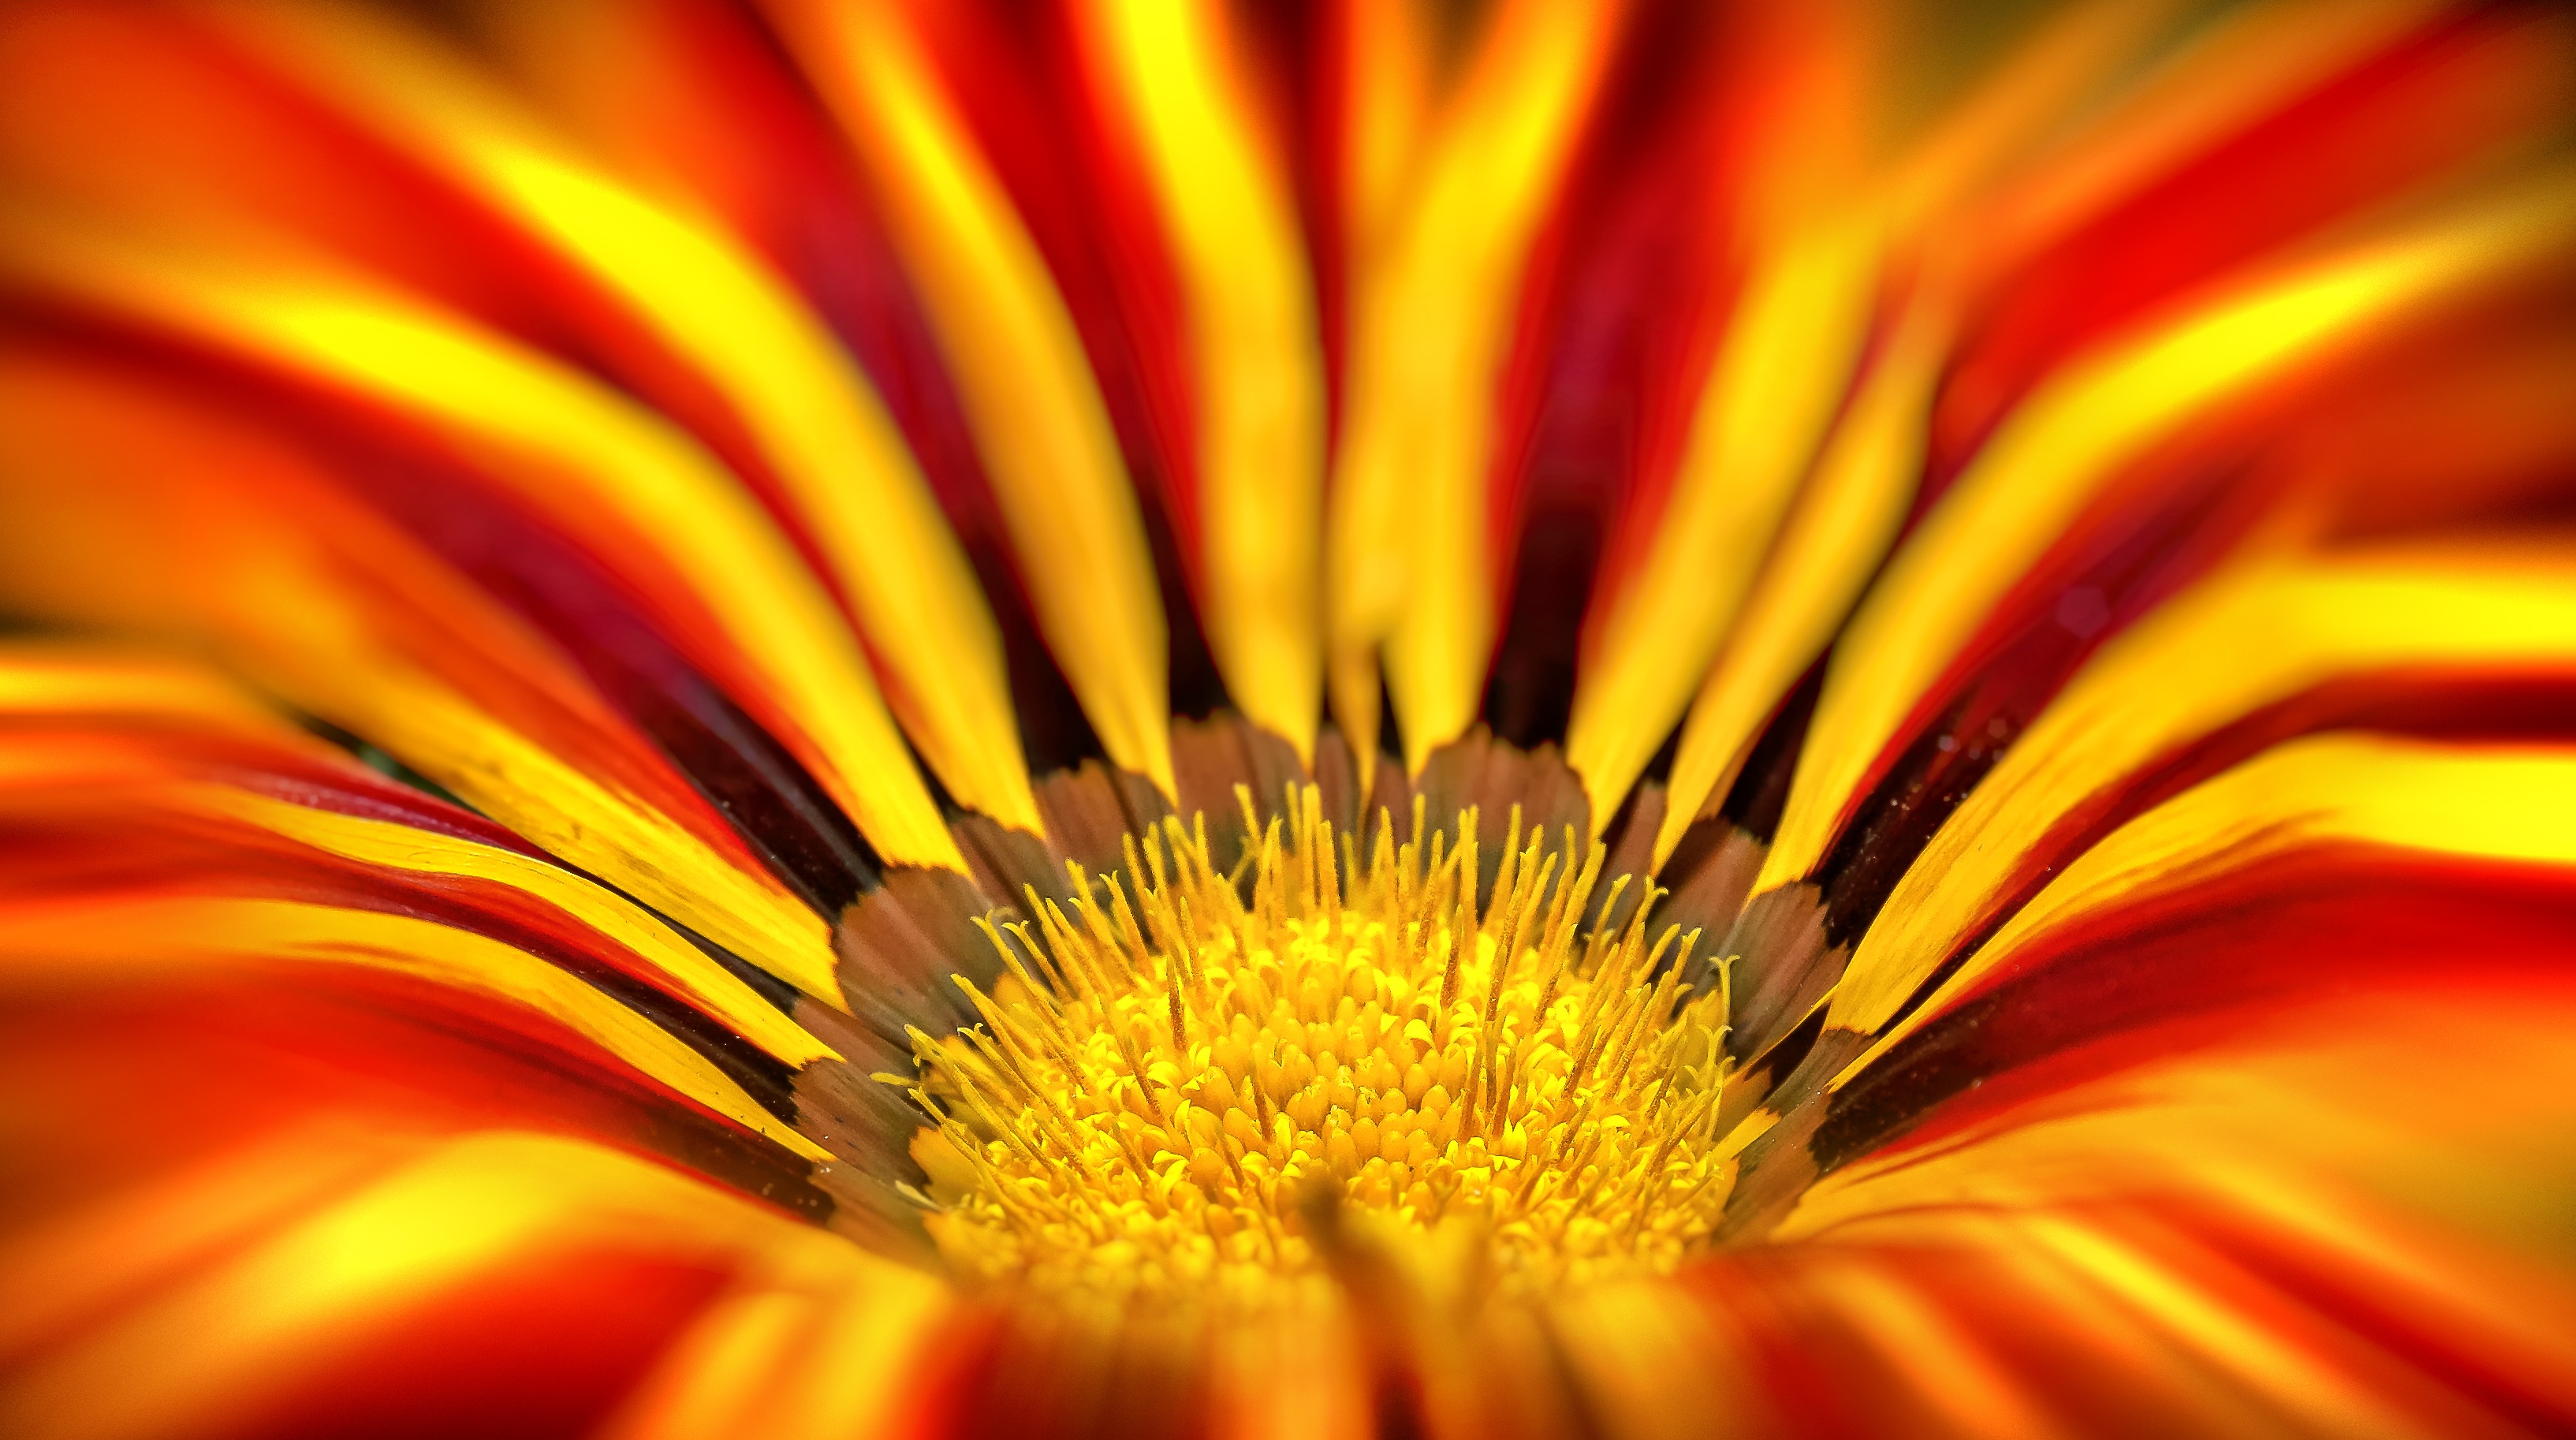
nature, blossom, plant, photography, sunlight, star, flower, petal, bloom, orange, macro, yellow, close, flora, close up, sunny, gold, bright, daisies, pano, composites, macro photography, flowering plant, ornamental flower, daisy family, sunny yellow, gazanie, gold noon, noon gold flower, ge ugte gazanie, plant stem, computer wallpaper, land plant